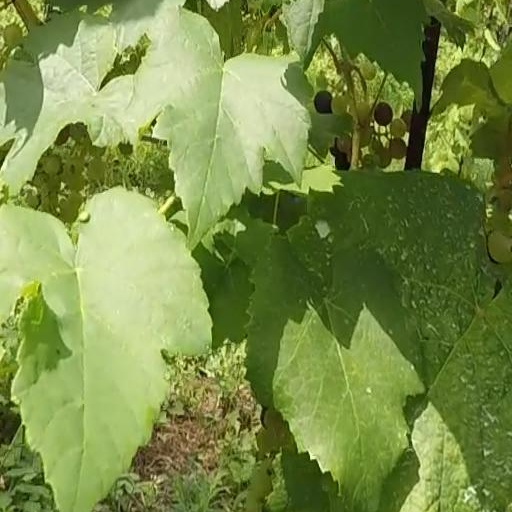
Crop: grape